Thomas Tomkins

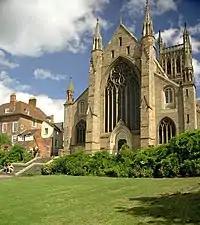
Worcester Cathedral

But already in 1596 he had been appointed Organist at Worcester Cathedral. The next year, he married Alice Patrick, a widow nine years his senior, whose husband Nathaniel, who died in 1595, had been Tomkins' predecessor at Worcester. Thomas's only son, Nathaniel, was born in Worcester in 1599, where he was to spend the rest of his life and become a respected musician.